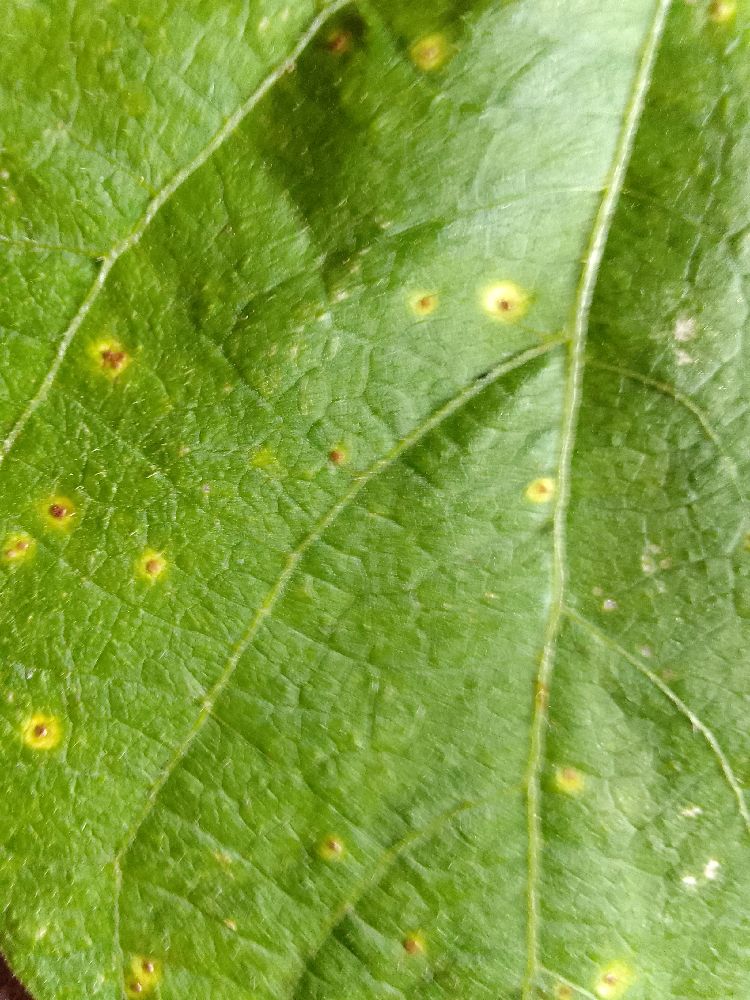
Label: rust